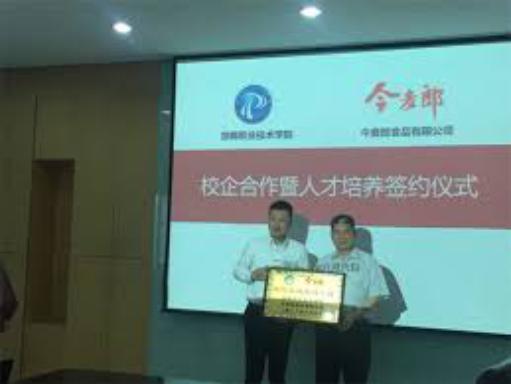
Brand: Ijml
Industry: Food